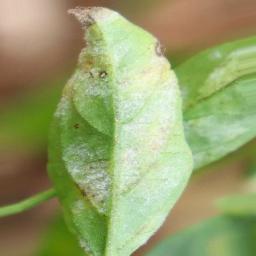
Label: powdery mildew